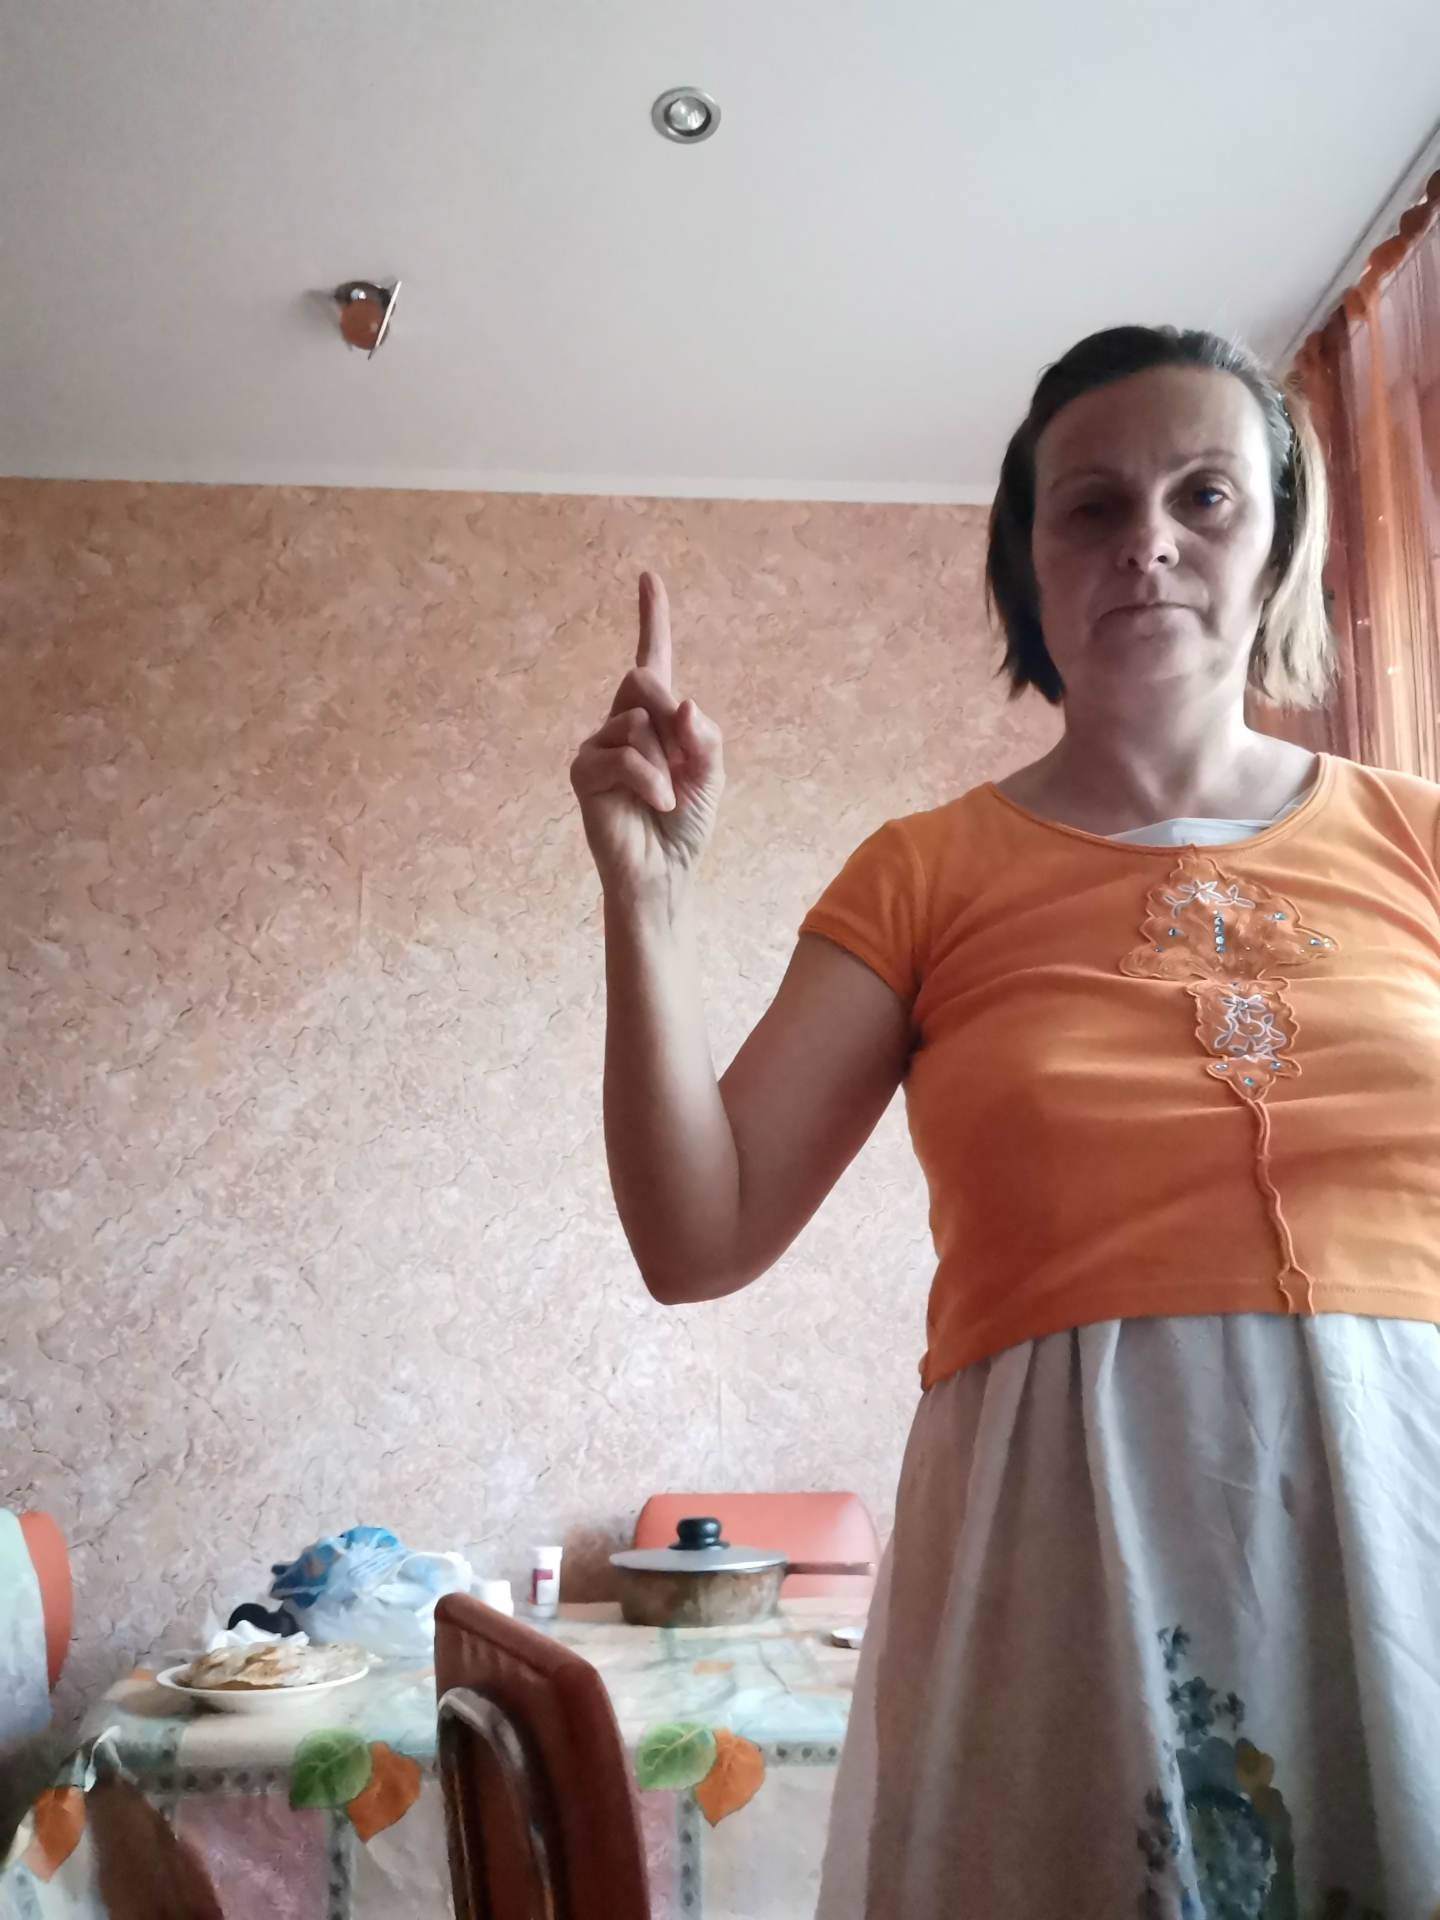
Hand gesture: one